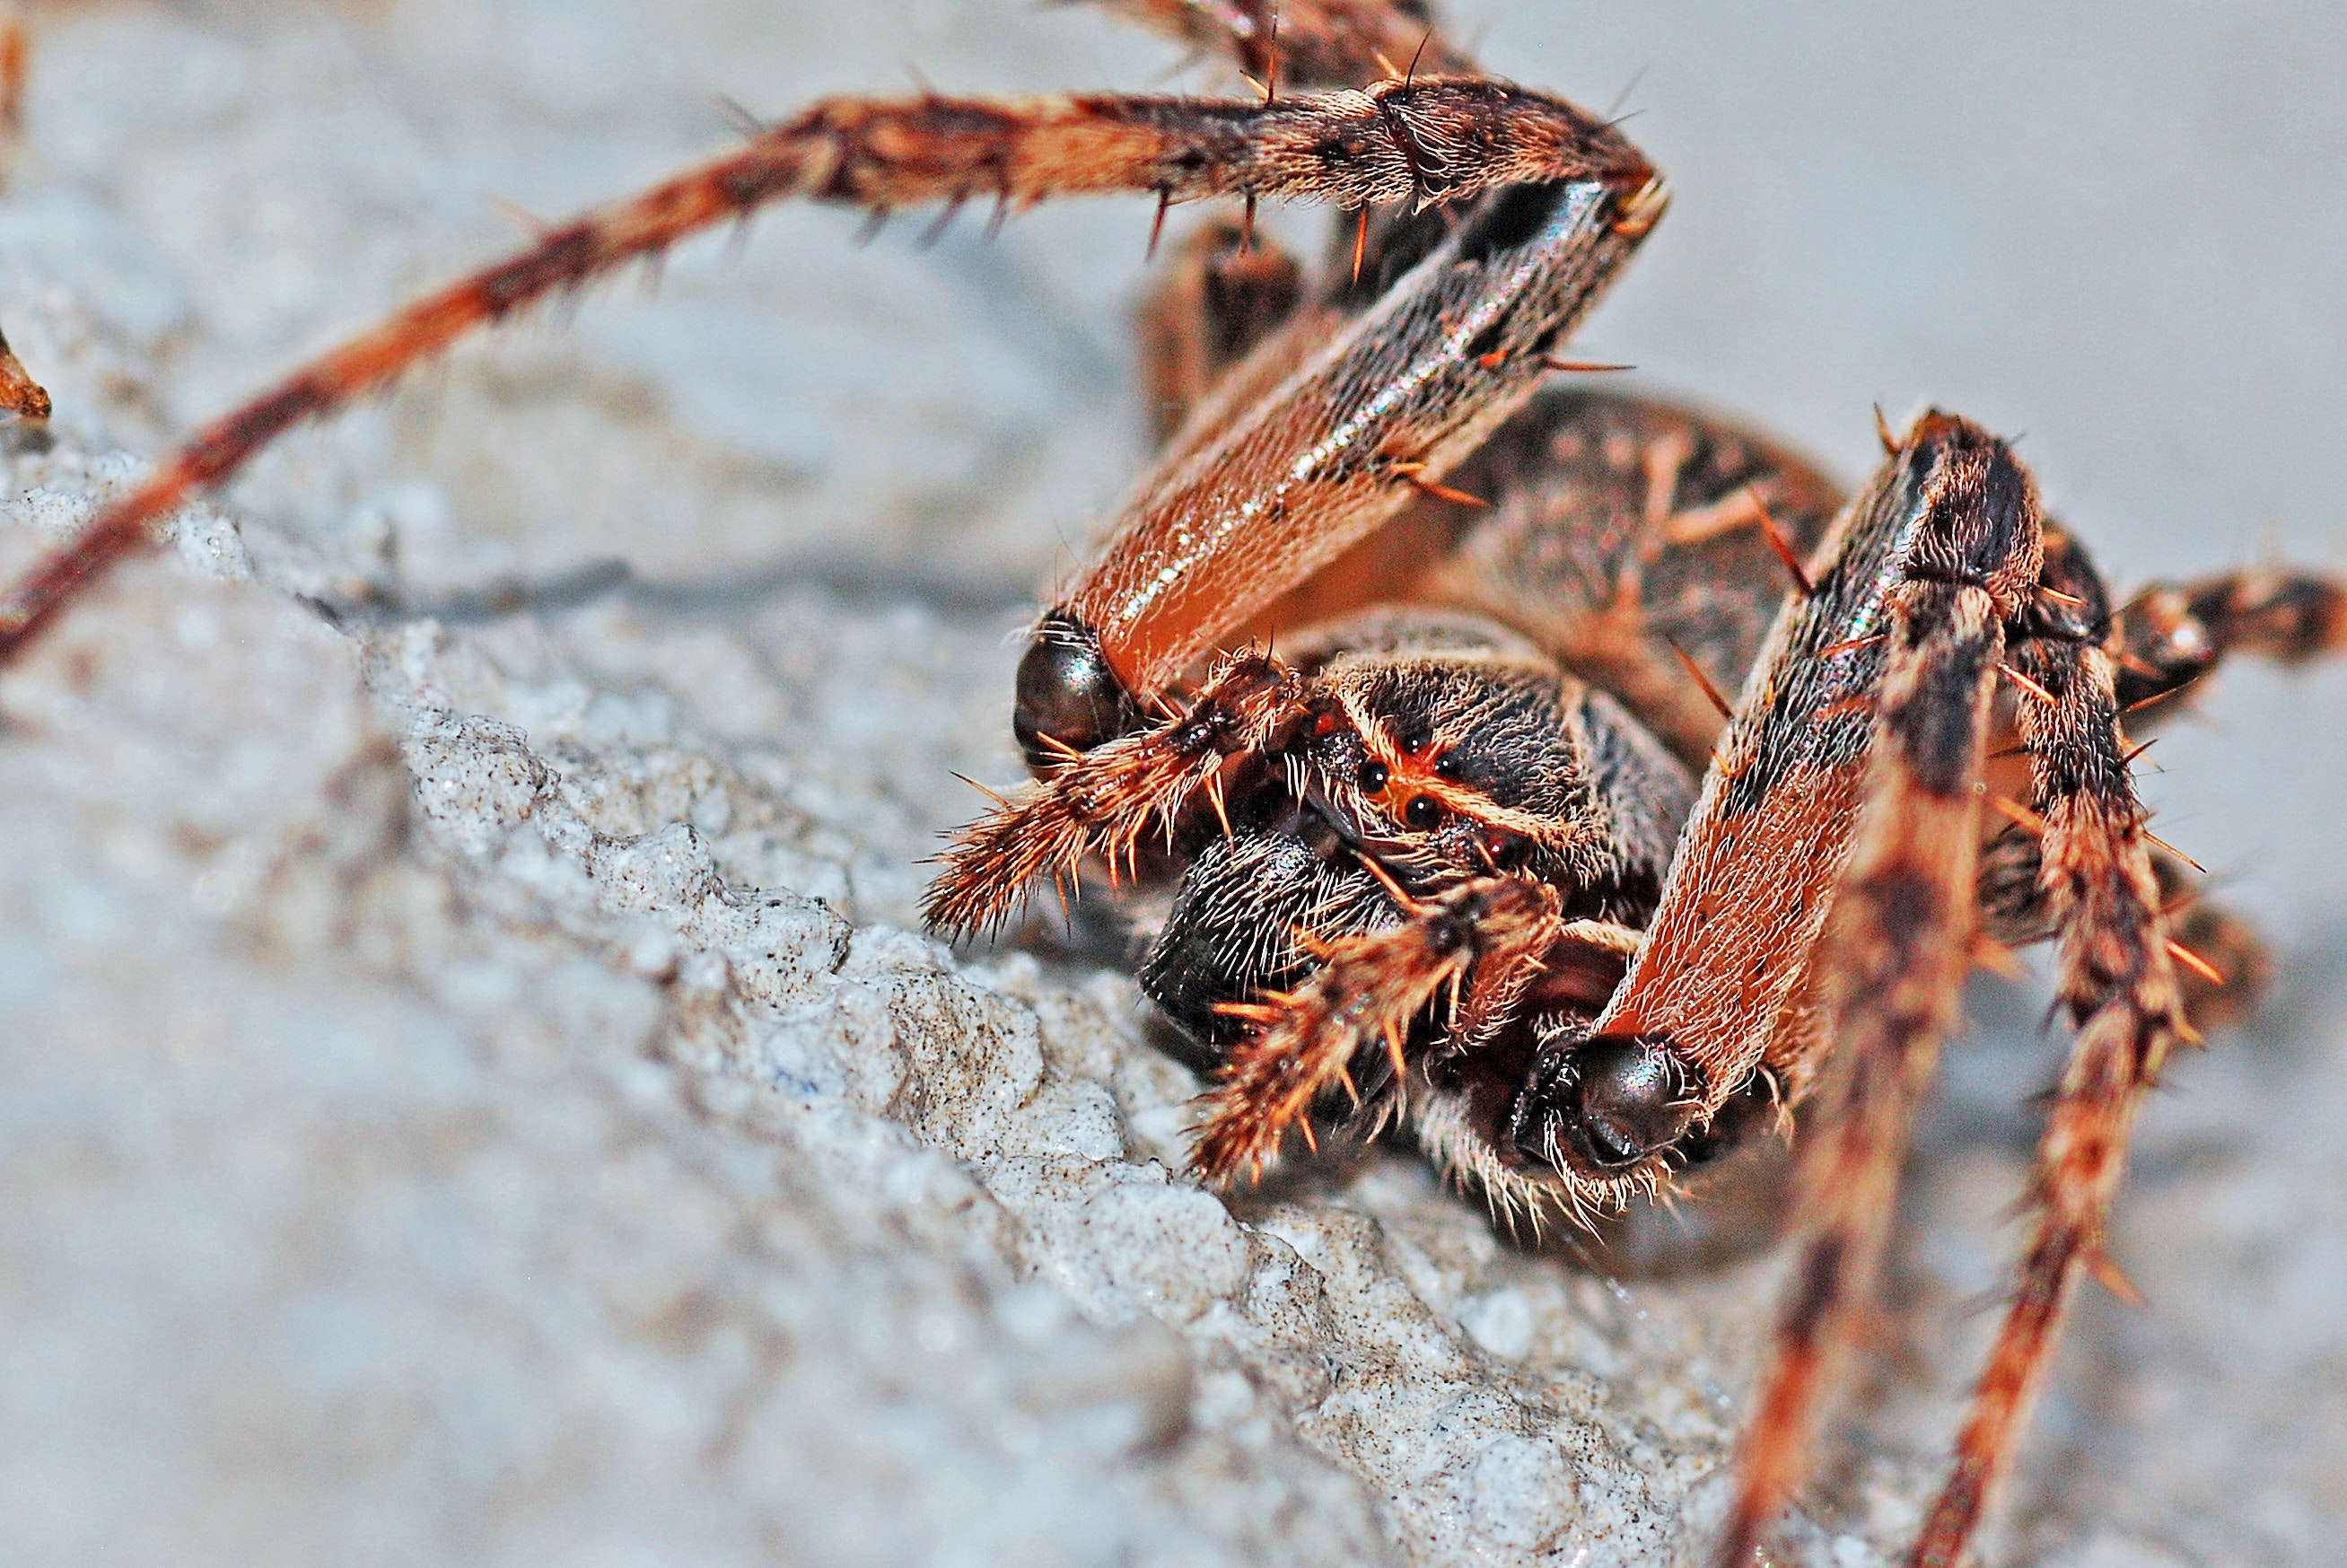
insect, spider, pest, macro photography, close up, invertebrate, organism, ant, arachnid, eye, terrestrial animal, arthropod, membrane winged insect, wolf spider, photography, wildlife, parasite